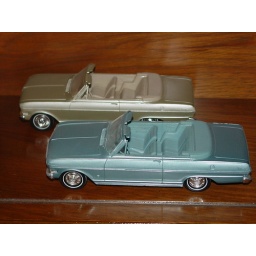
A 1963 in light green and a 1962 in a goldish sand color.